Tiffany Espensen

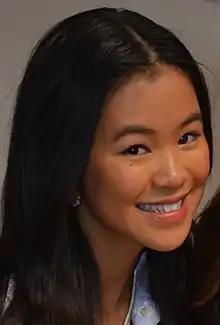
Espensen in 2014

Tiffany Espensen (born February 10, 1999) is an American actress. She began her career as a child actress, before becoming known for her teenaged roles, such as Piper in the 2011 Nickelodeon series "Bucket & Skinner's Epic Adventures" and Belinda in the 2014 Disney XD series "Kirby Buckets". Espensen has also appeared in the Marvel Cinematic Universe film "" (2017).